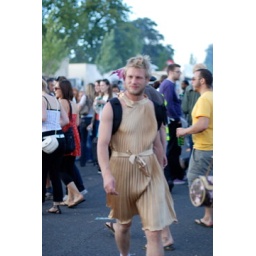
i spotted a golden princess with a flower in her hair